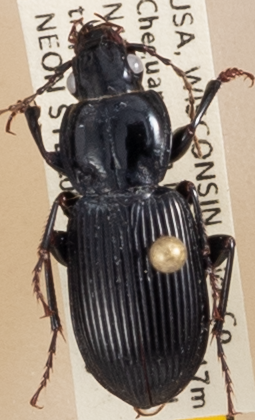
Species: Pterostichus novus
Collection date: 2020-07-28
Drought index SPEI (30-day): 2.09
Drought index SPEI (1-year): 1.69
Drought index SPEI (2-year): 2.09